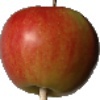
Label: Apple Red 2